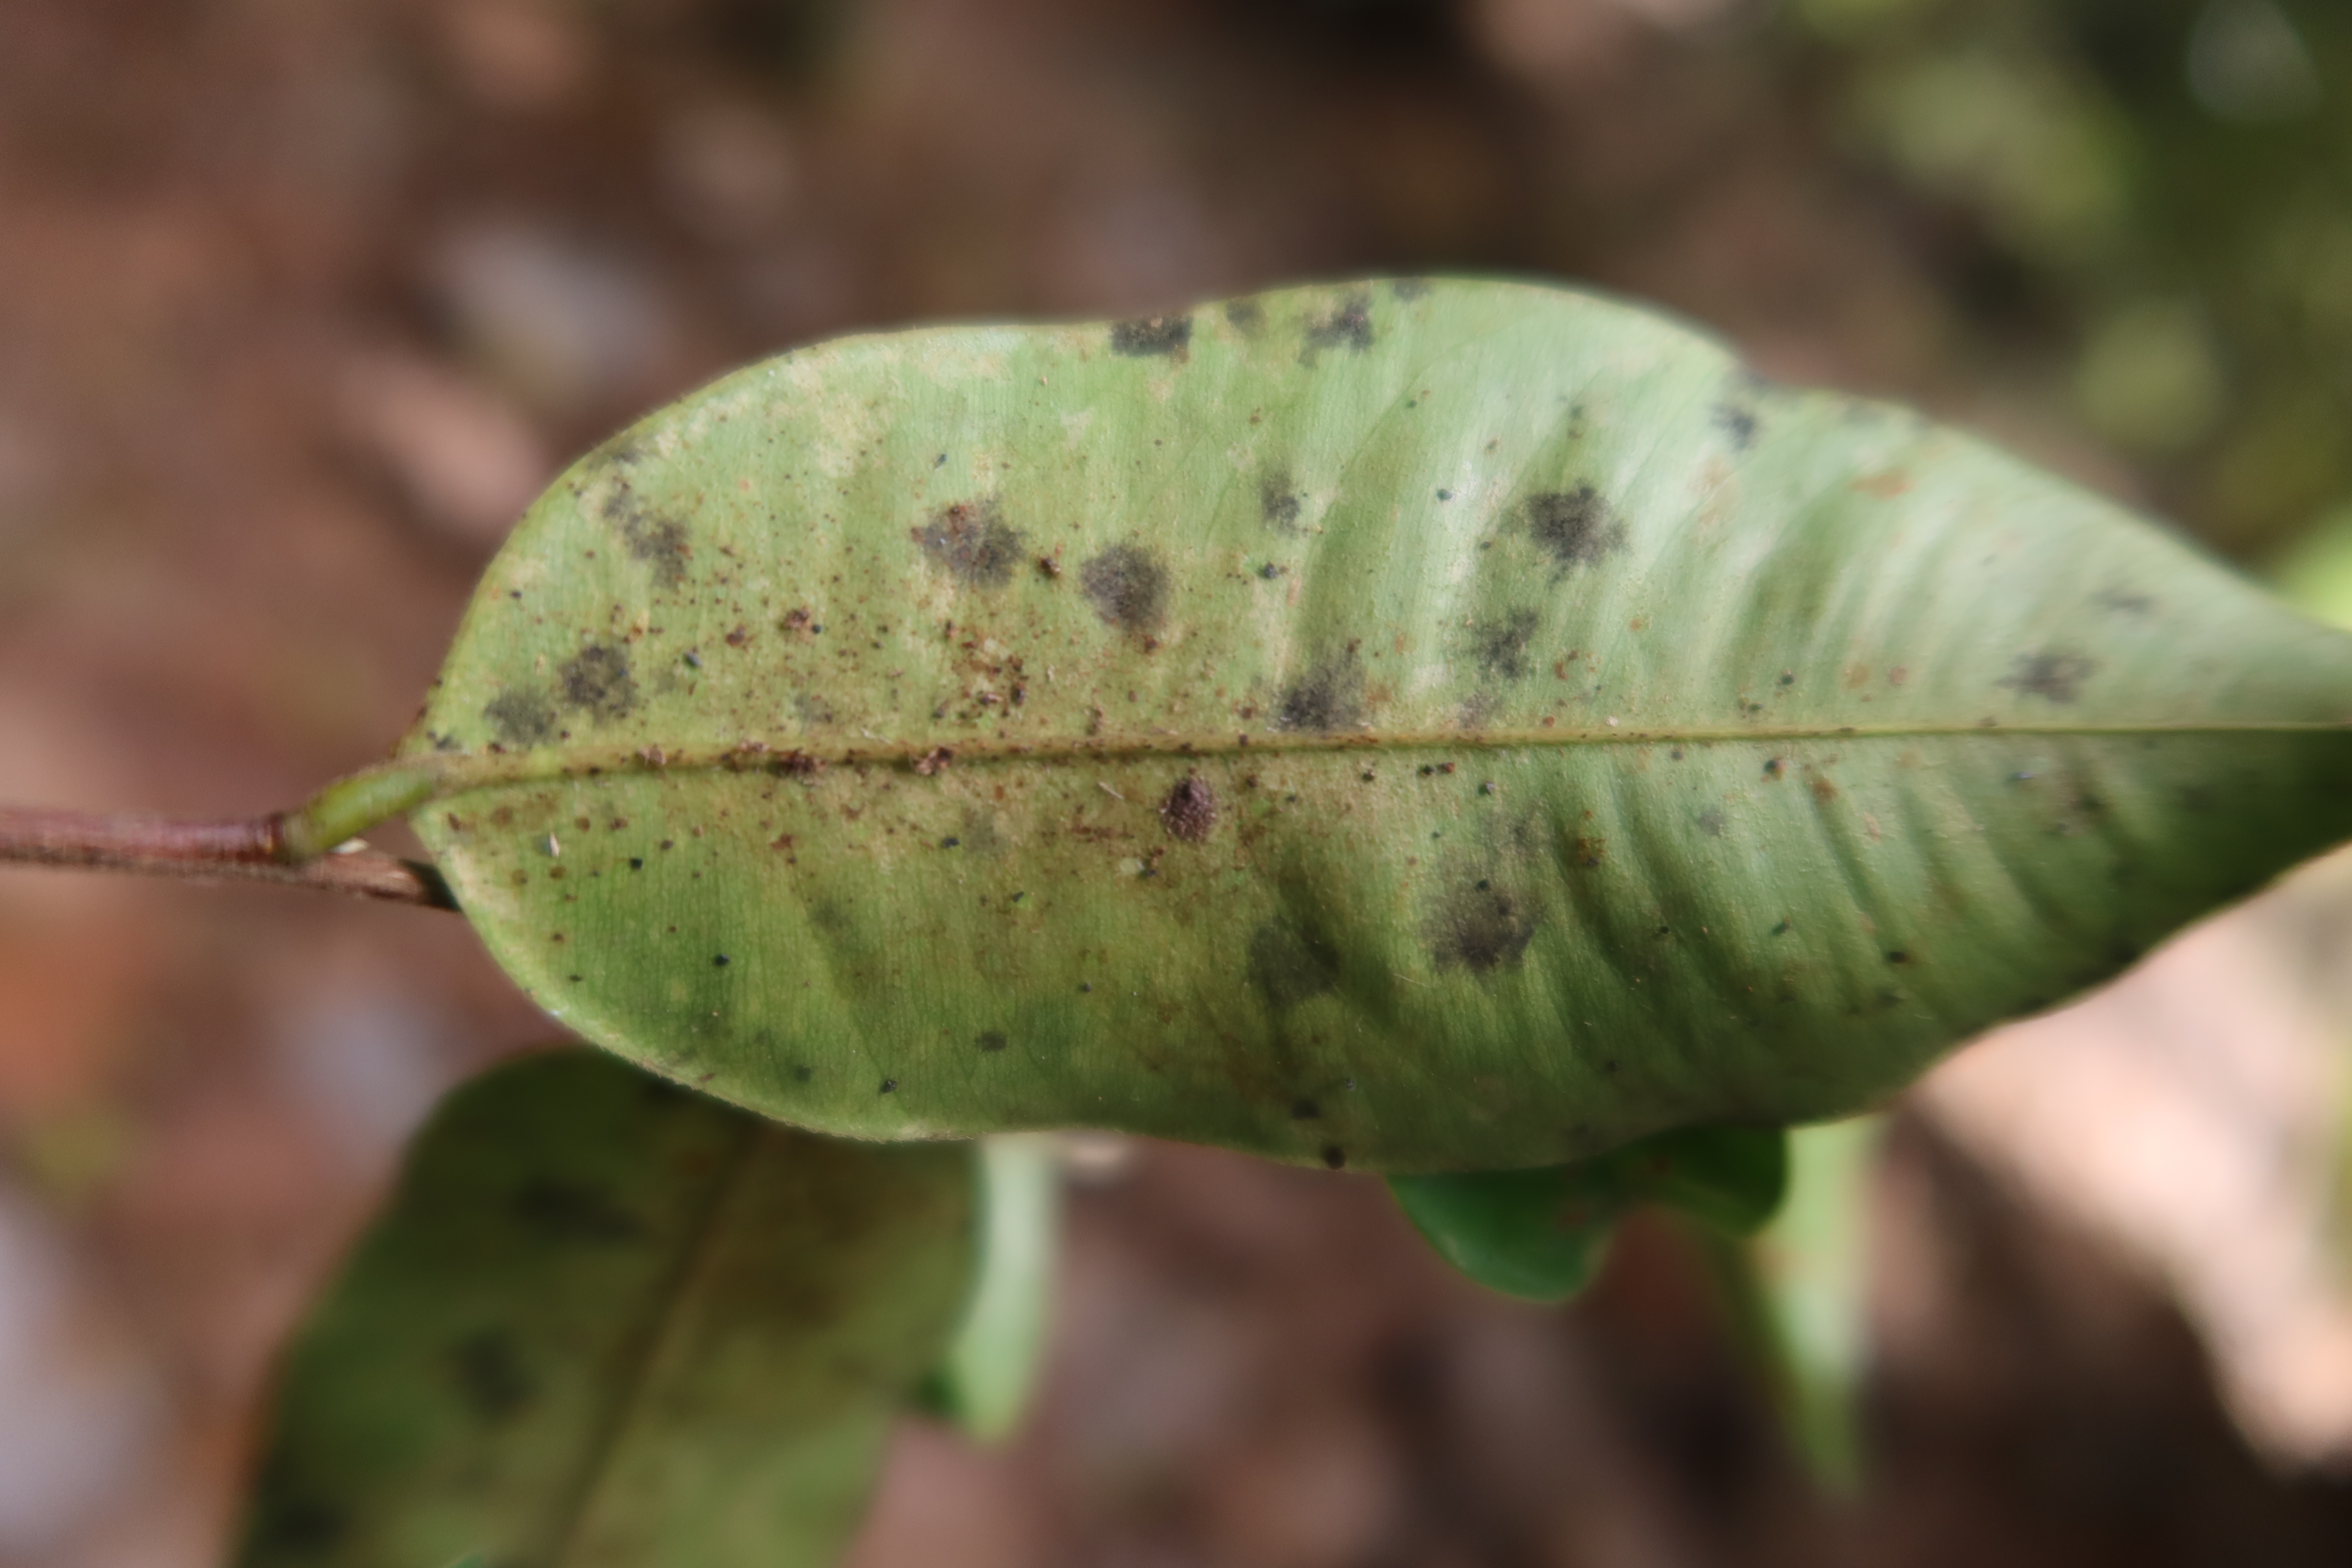
Label: Black spots